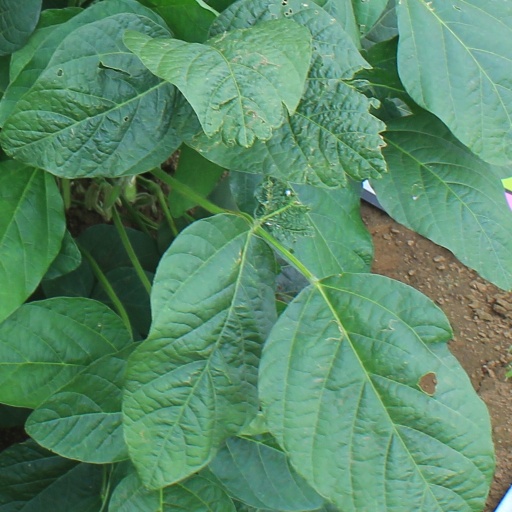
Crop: soybean